Intangible cultural heritage

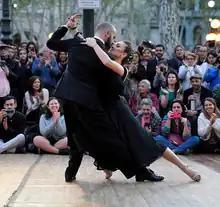
Tango, an example of a cultural heritage shared between two countries, Argentina and Uruguay.

The UNESCO lists of intangible cultural heritage also include a variety of dance genres, often associated with singing, music and celebrations, from all over the world. The lists include: celebratory and ritual dances such as Ma'di bowl lyre music and Sebiba dance from Algeria and dance from Uganda and Kalbelia folk songs and dances of Rajasthan from India, and social dances such as Cuban rumba. Also, some dances are localized and practiced mainly in their country of origin, such as Sankirtana, a performing art that includes drumming and singing, from India.